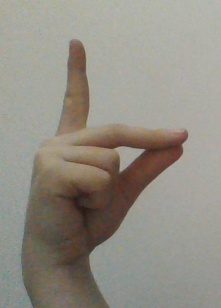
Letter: ta